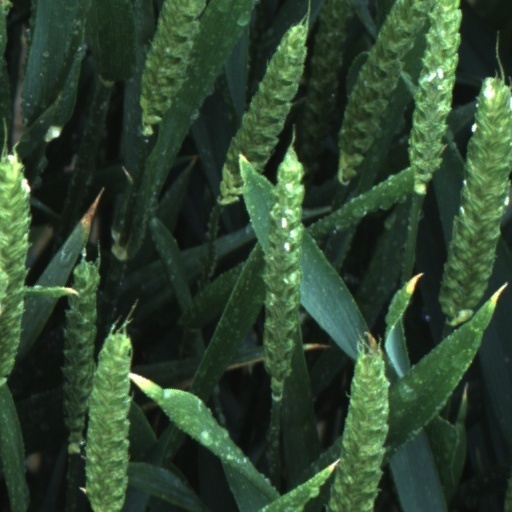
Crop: wheat